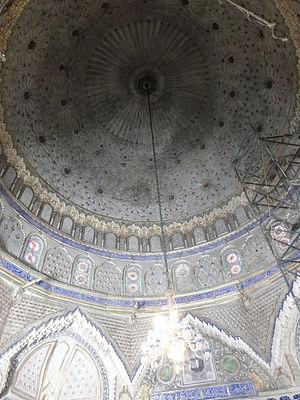
Sidi Brahim Riahi, de son vrai nom Abou Ishak Ibrahim Ben Abdelkader Riahi, né en 1766 à Testour et décédé le 7 août 1850 à Tunis, est un ambassadeur, théologien et saint tunisien. Érudit musulman sunnite, il est également poète.